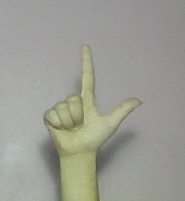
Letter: laam